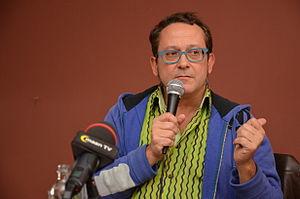
Tom Lanoye, né le 27 août 1958 à Saint-Nicolas, est un romancier, poète, chroniqueur, scénariste et dramaturge belge néerlandophone. C’est un des auteurs les plus lus et primés aux Pays-Bas et en Flandre.